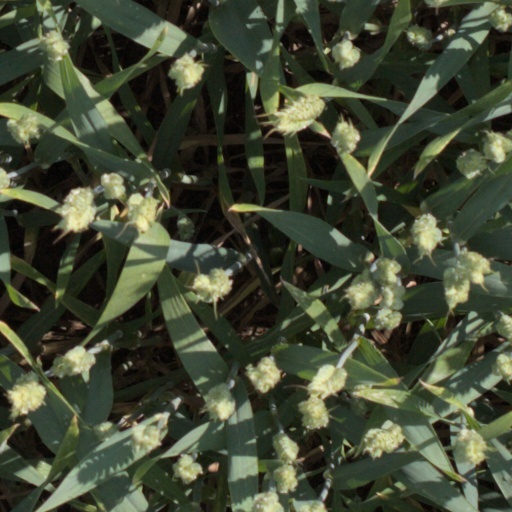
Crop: wheat